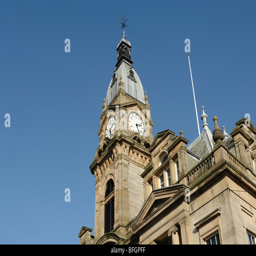
the town hall under a clear blue sky